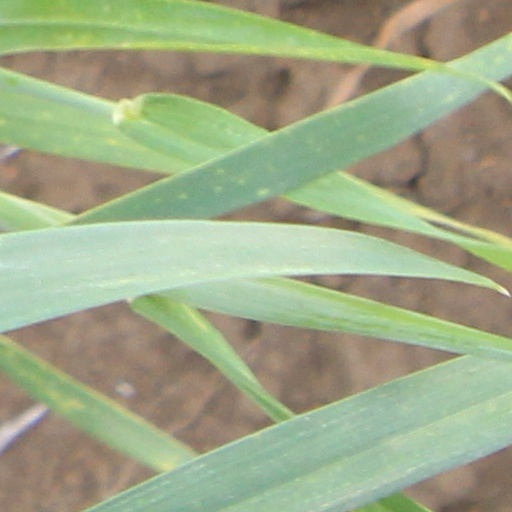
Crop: wheat